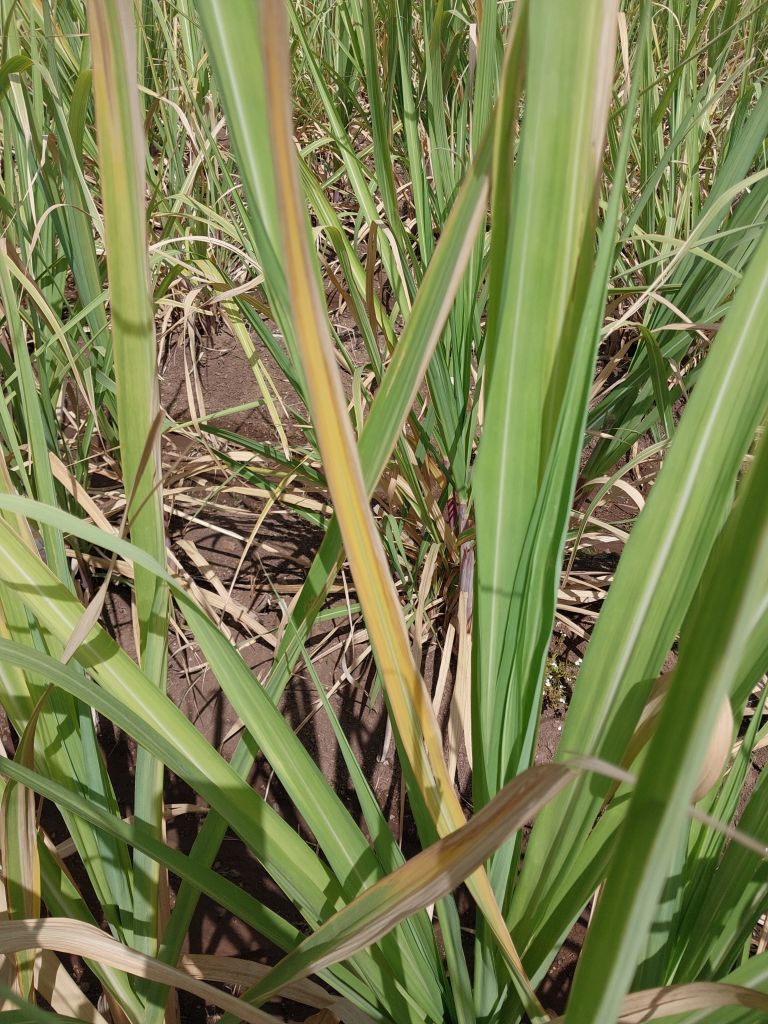
Label: Yellow Leaf